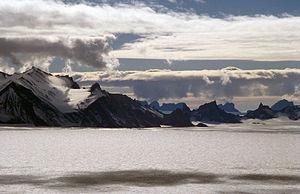
Les monts Orvin sont une chaîne de montagnes s’étendant sur une centaine de kilomètres entre les monts Wohlthat et les monts Mühlig-Hofmann en Terre de la Reine-Maud en Antarctique.